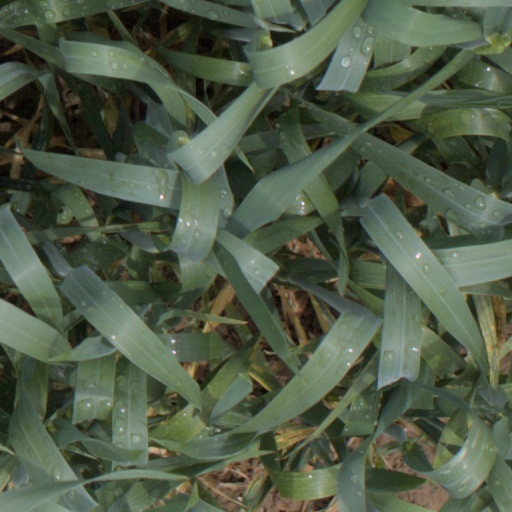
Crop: wheat